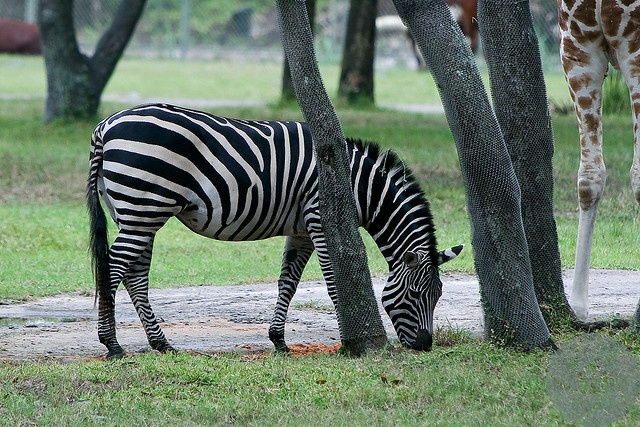
A zebra eating grass around three trees and a giraffe standing by in the distance.
A single zebra standing next to a tree.
A zebra and a giraffe are by a set of trees.
A zebra grazes short grass growing between trees.
A zebra grazing next to trees with a giraffe